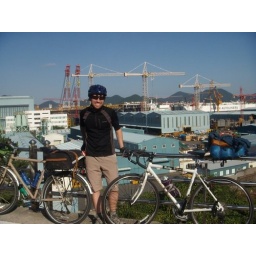
Eddie in front of the ship building yard on the way back. Impressive.